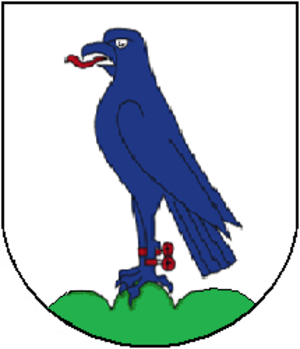
Courrendlin est une commune suisse du canton du Jura.